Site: brandenburg
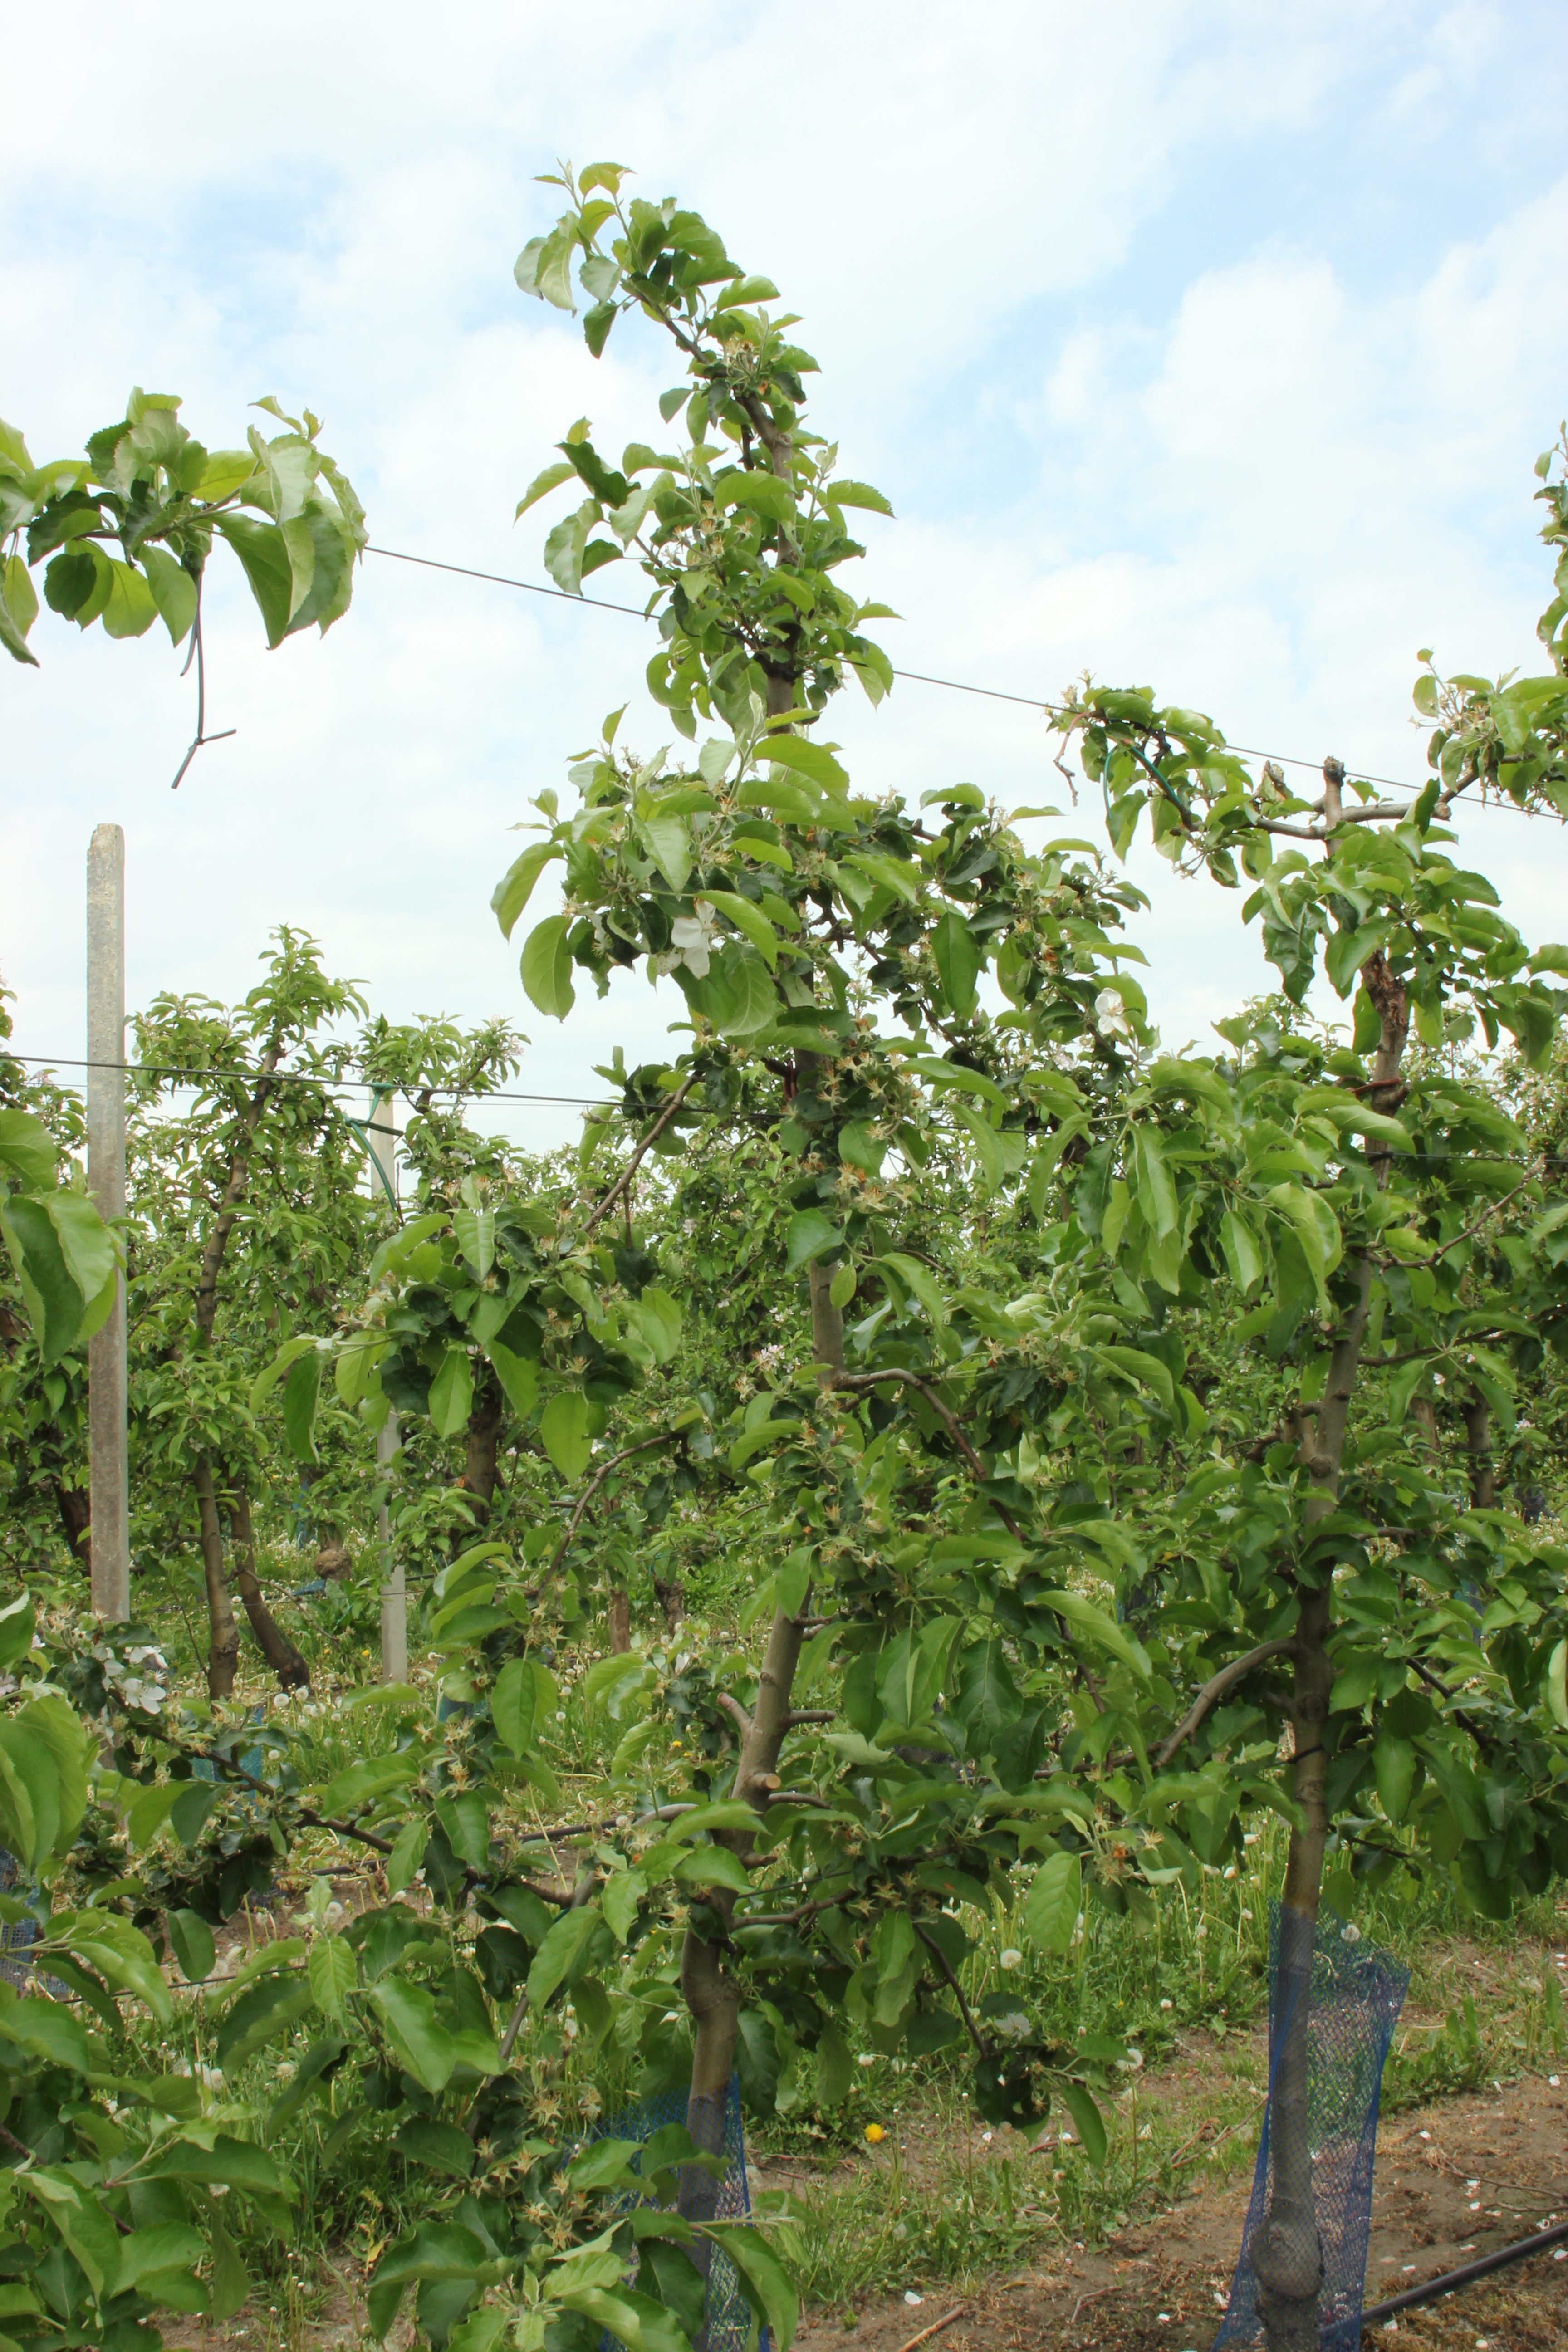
Growth stage (BBCH 67): Flowering